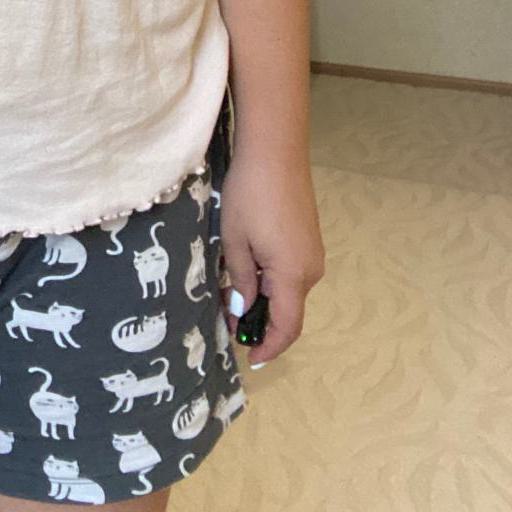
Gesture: no_gesture